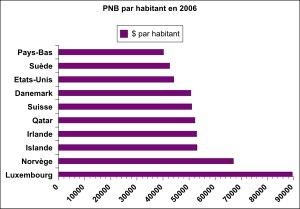
Le revenu par tête, est défini comme le revenu national brut pour une année, divisé par le nombre total d'habitants, ceci pour un pays ou une région donné.